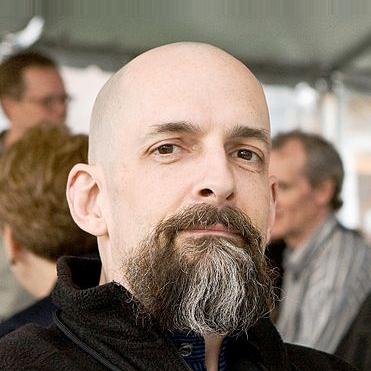
Age: 48